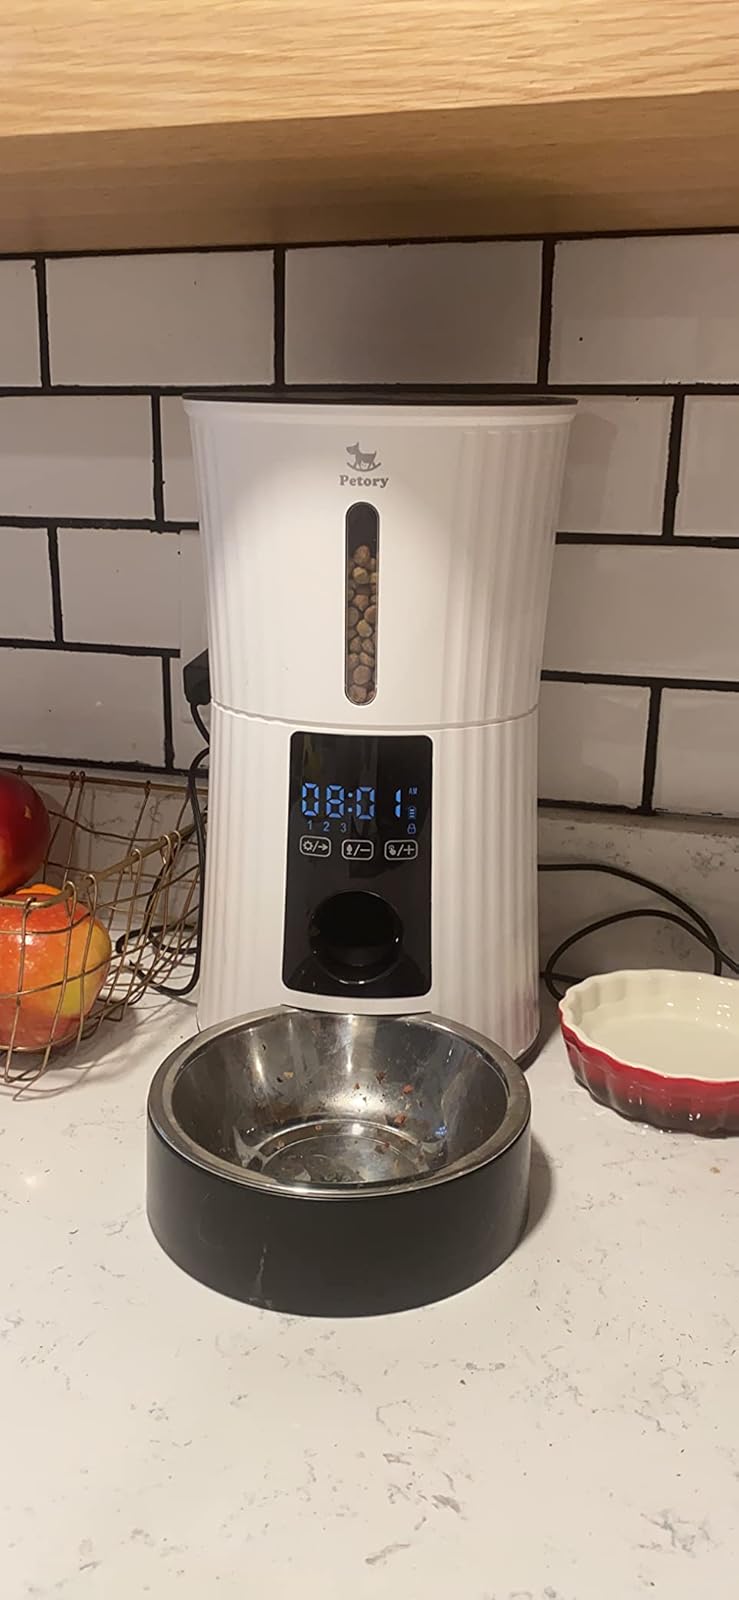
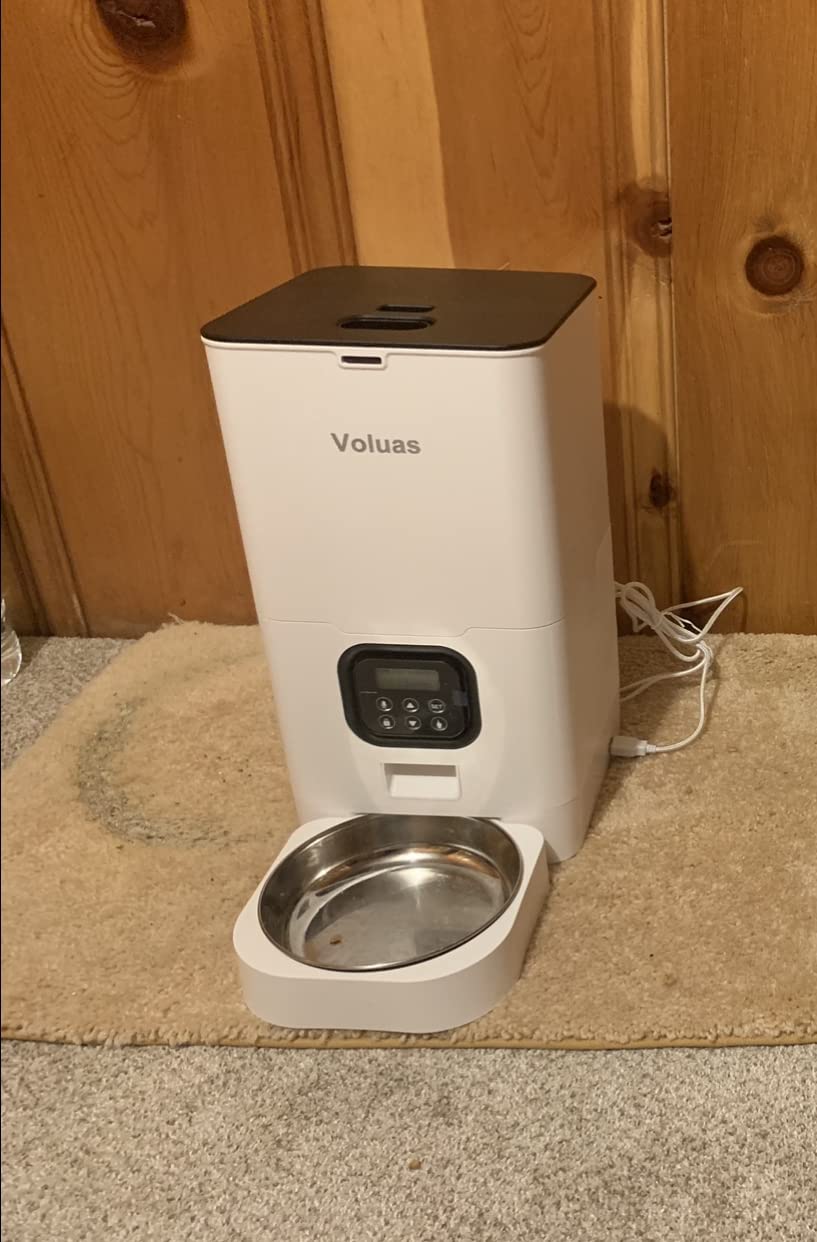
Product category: items_feeder
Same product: no